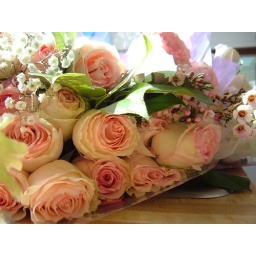
Pink roses in the sink